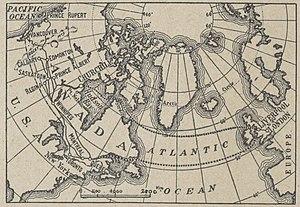
carte Chemin de fer de la Baie d'Hudson Fig 1
Le chemin de fer de la baie d'Hudson est une ligne de chemin de fer, et ses embranchements, d'une longueur d'environ 1 300 km, qui relie Le Pas à Churchill, ville située sur la baie d'Hudson qui dispose du port de Churchill également propriété du chemin de fer.